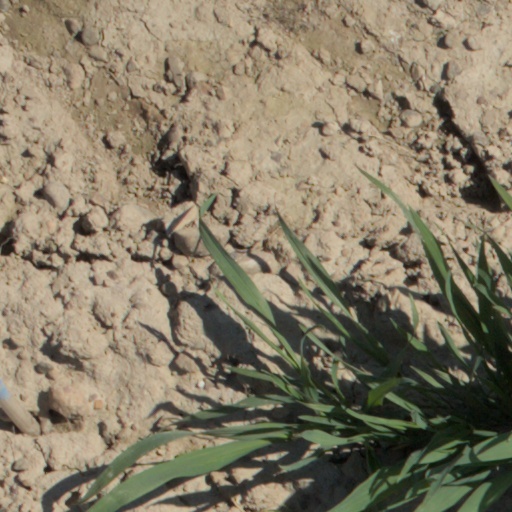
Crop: wheat